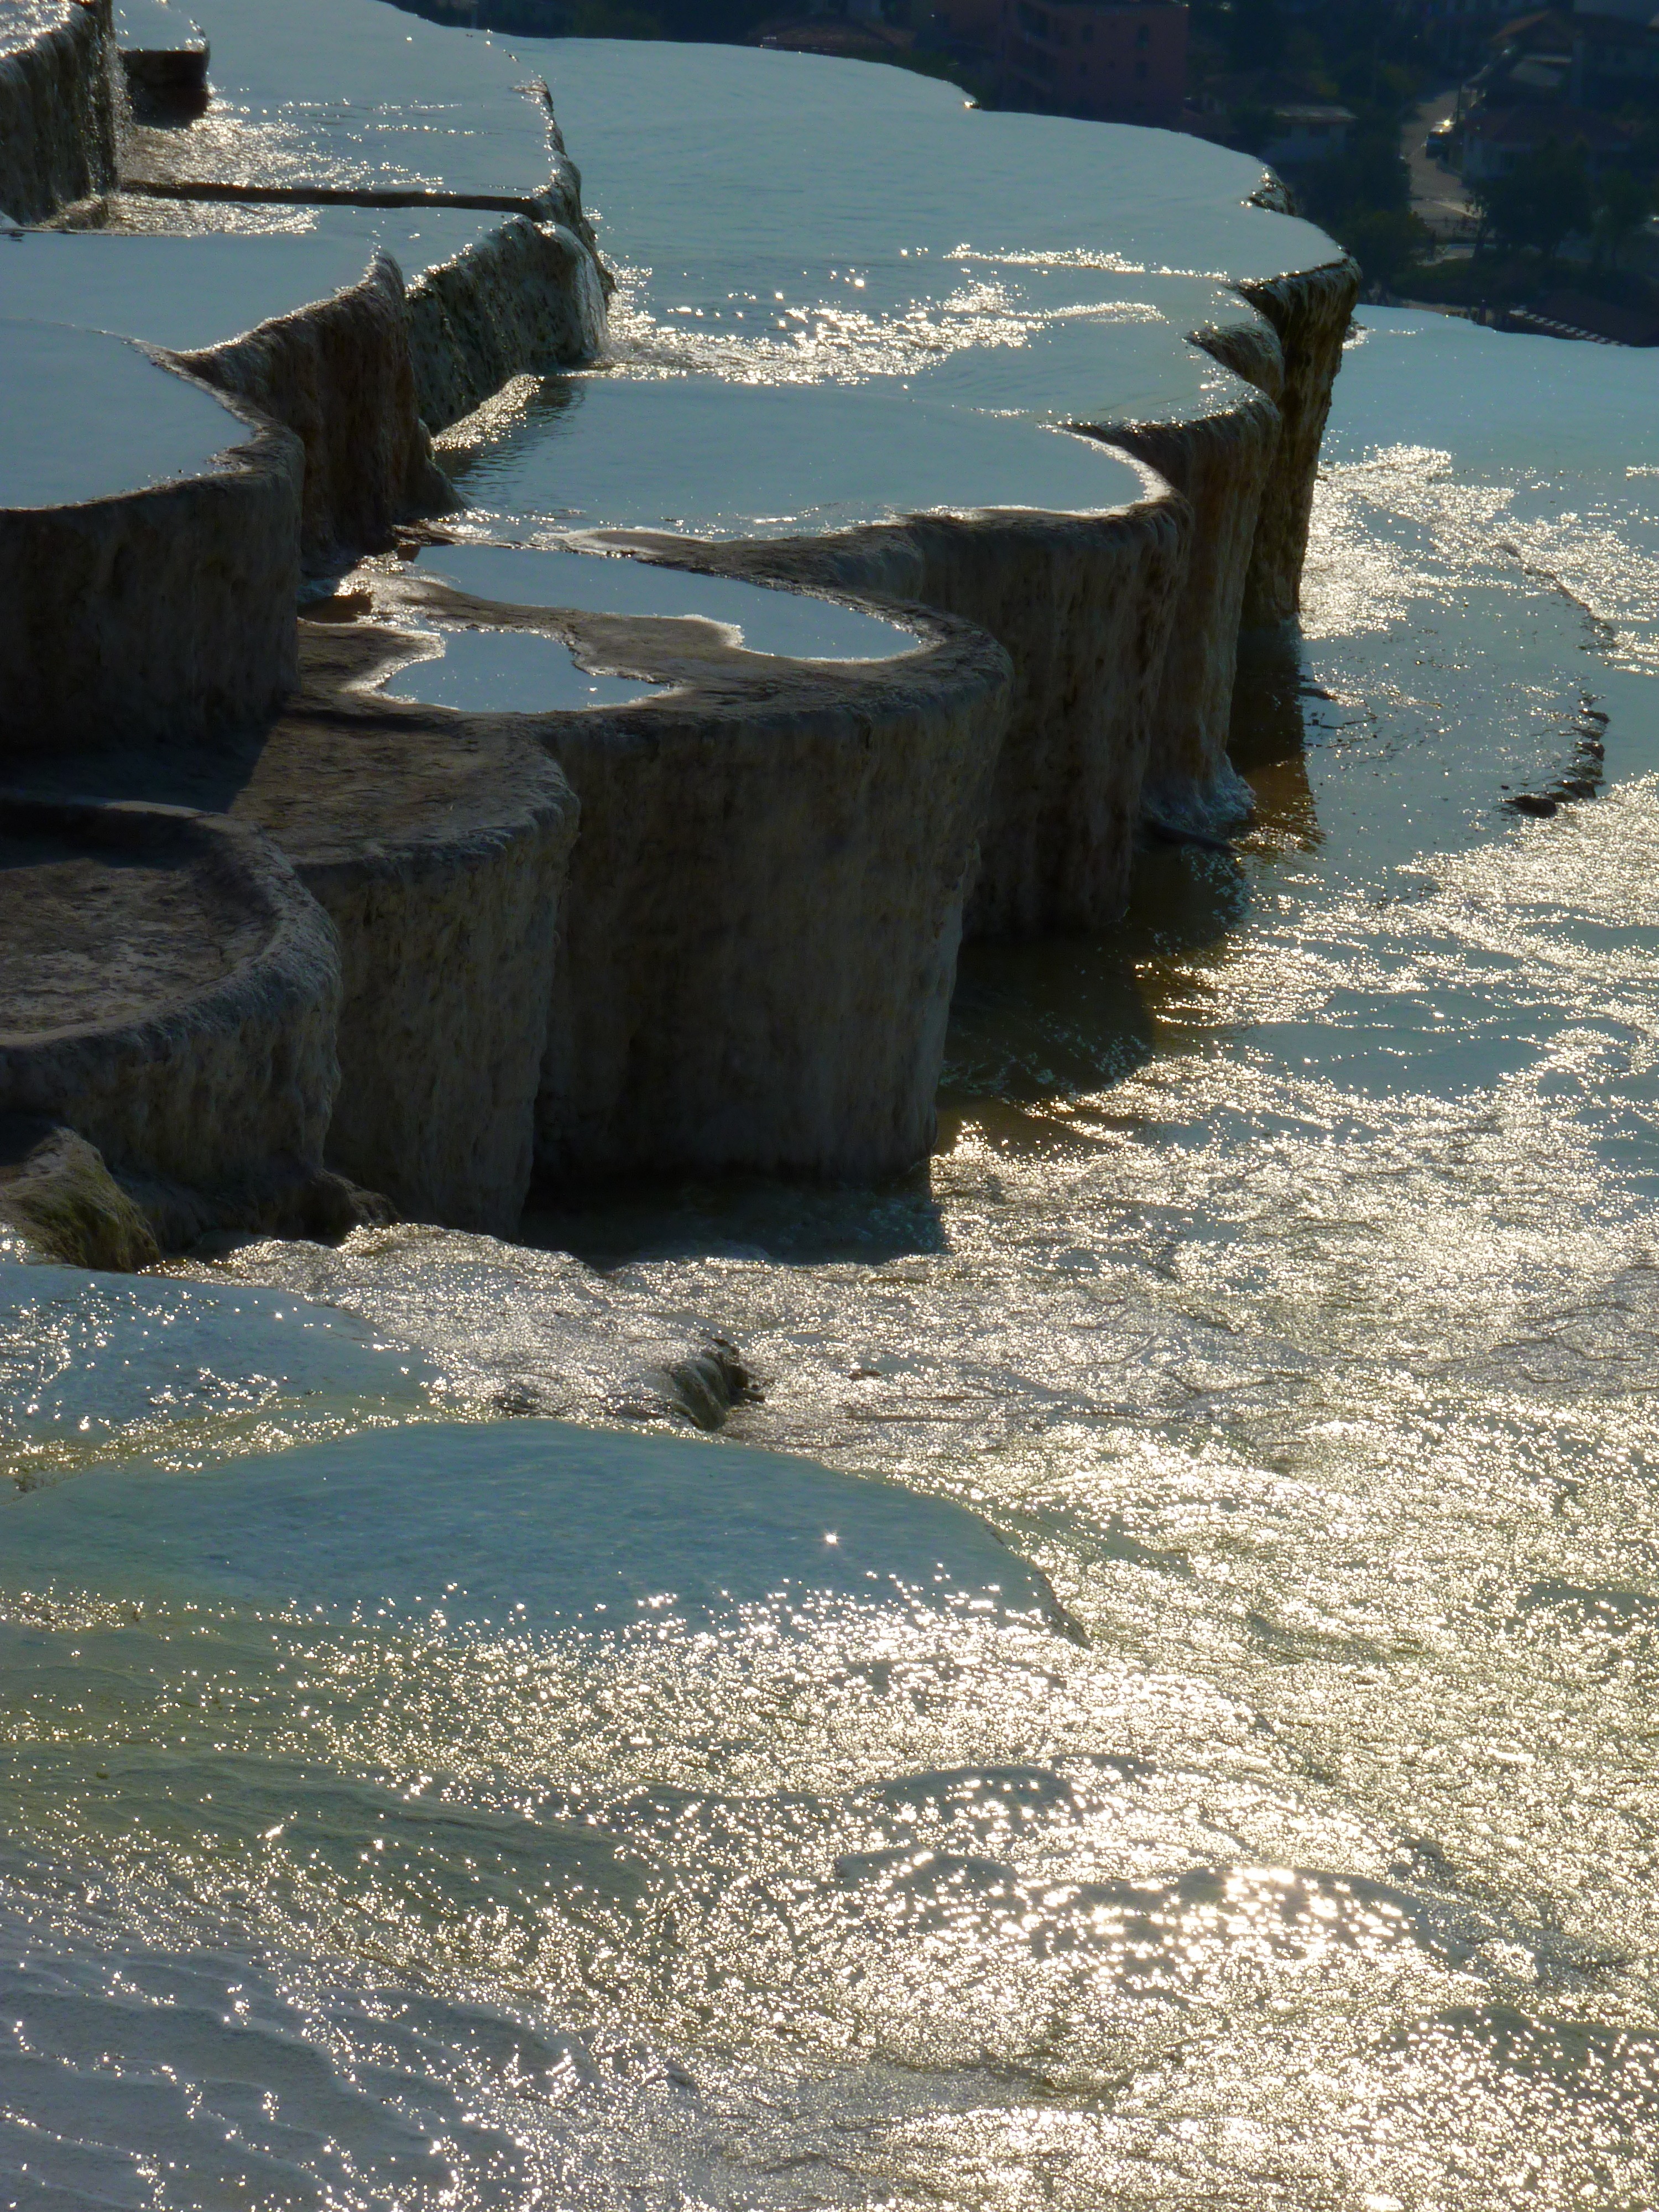
beach, landscape, sea, coast, water, rock, ocean, snow, winter, shore, wave, ice, terrain, season, waterway, turkey, calcium, limestone, unesco, mineral, pamukkale, thermal springs, lime sinter terrace